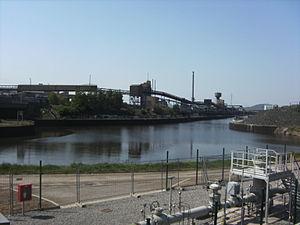
Charleroi (Belgique) - Canal Bruxelles-Charleroi
Dampremy est une section de la ville belge de Charleroi située en Région wallonne dans la province de Hainaut.
Le canal Charleroi-Bruxelles est un canal belge à grand gabarit de classe IV, accessible aux convois de 1 350 tonnes. Long de 47,9 km pour sa partie wallonne, il relie Bruxelles à Charleroi et s'inscrit dans un axe nord-sud reliant le port d'Anvers, via le canal maritime de Bruxelles à l'Escaut, d'une part à la vallée de la Sambre, et d'autre part à Mons et au nord de la France via le canal du Centre et l'ascenseur de Strépy-Thieu. Ce canal et son histoire ont été étudiés et décrits notamment par l'ingénieur André Sterling.